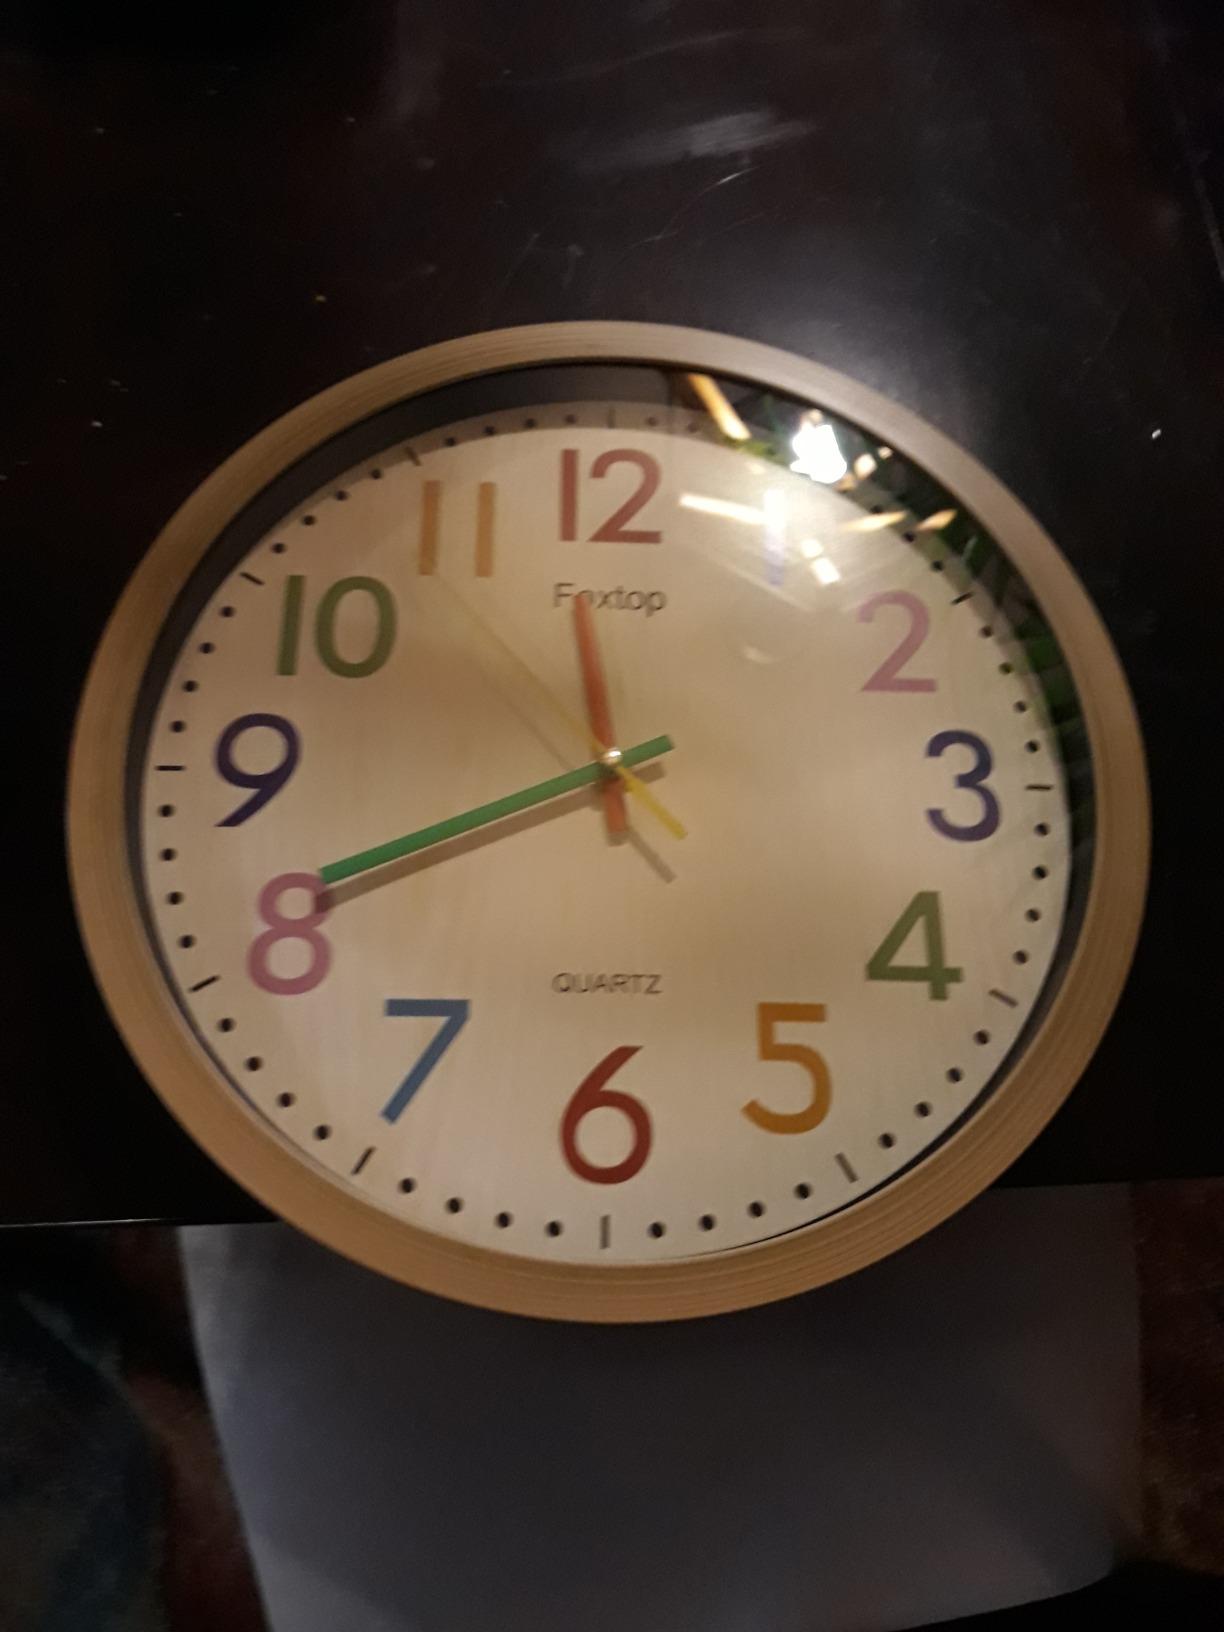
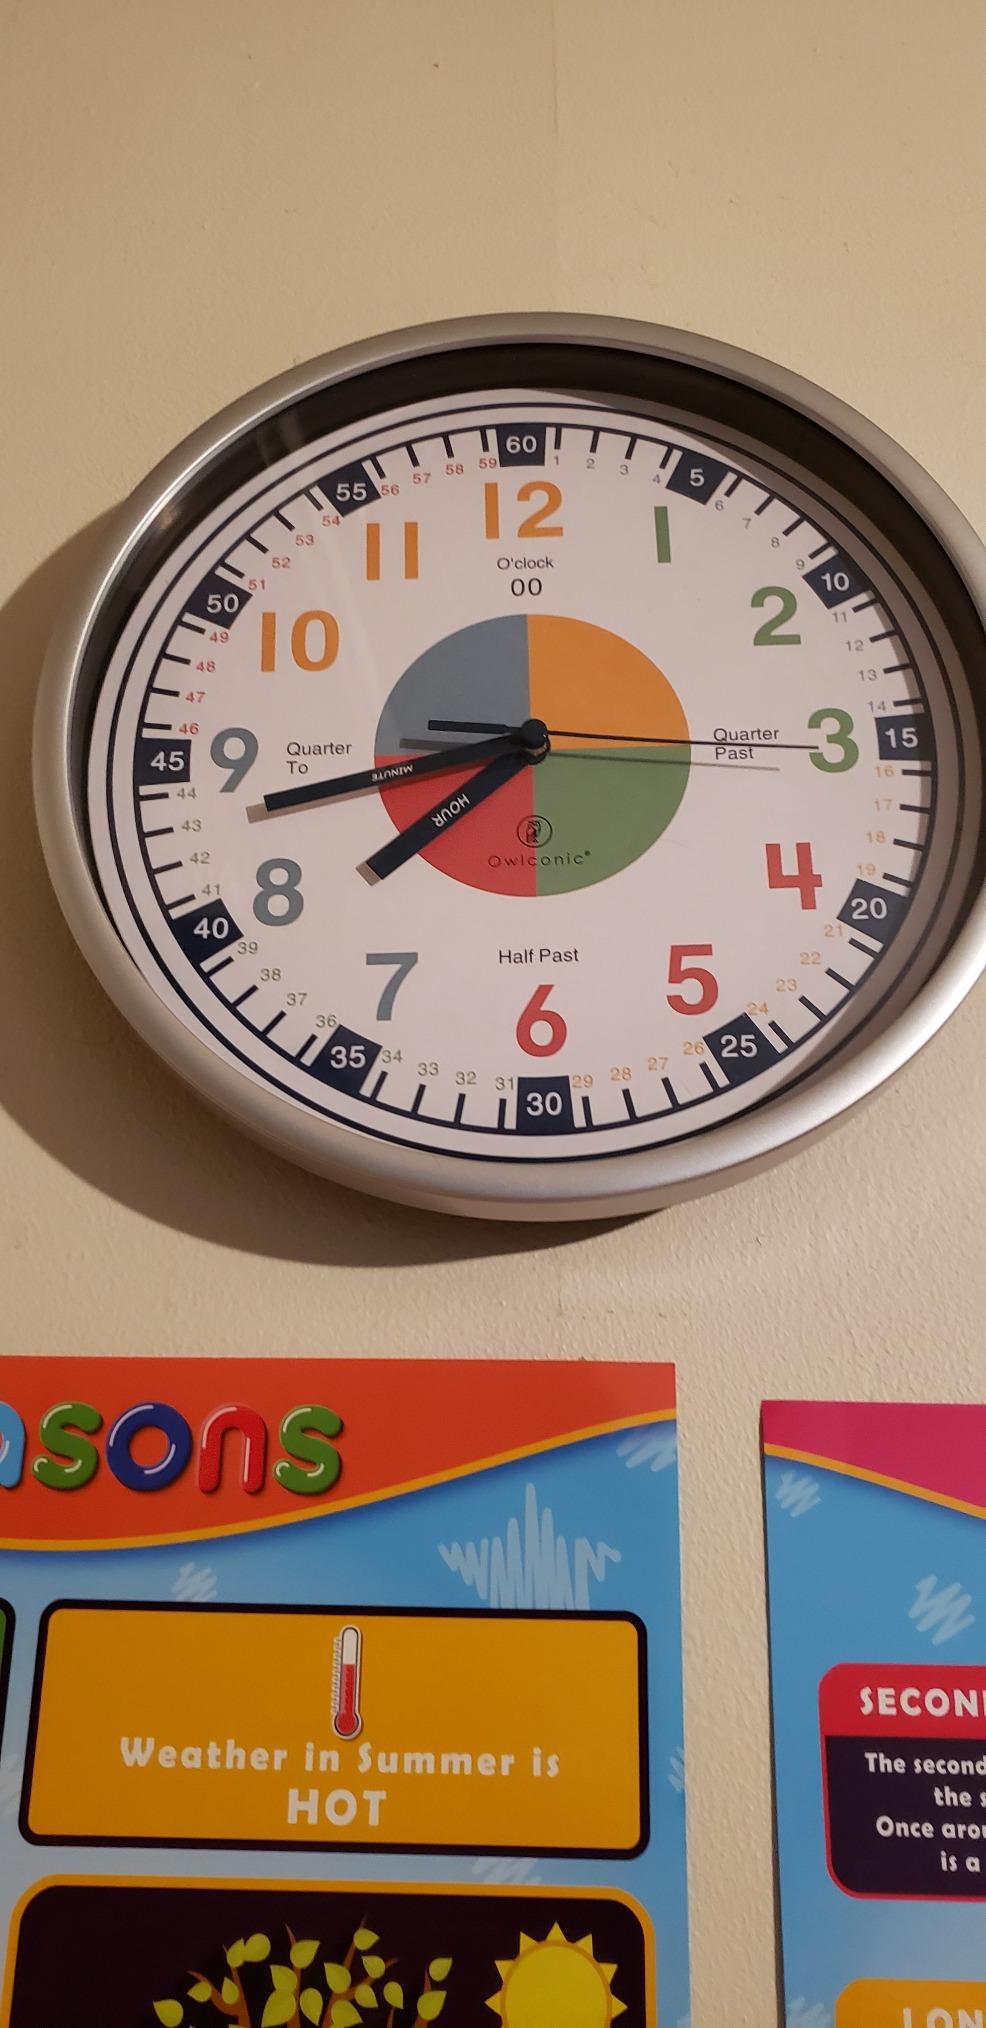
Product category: clock
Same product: no